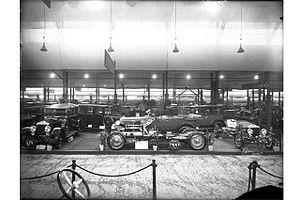
Frank-Henri Jullien (1882-1938), Le Salon de l’automobile au Bâtiment électoral, 1925, négatif au gélatino-bromure d’argent sur verre, inv. VG N 18 x 24 4438